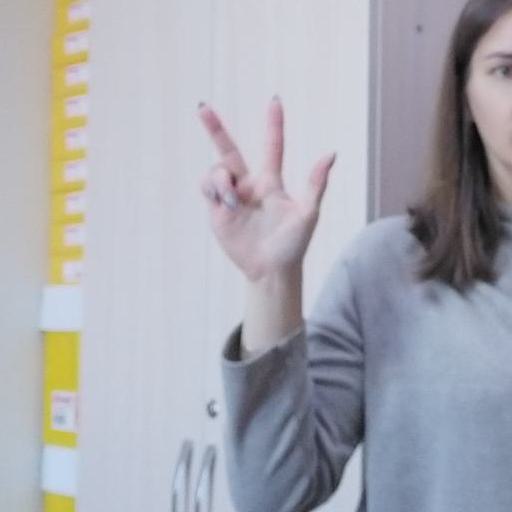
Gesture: three2